Rachel Roy

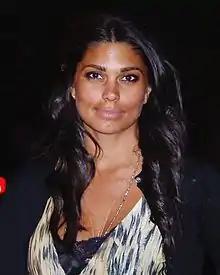
Roy in 2012

Roy was born in San Bernardino County, California, and raised in Seaside, California, as a member of the Seventh-day Adventist Church. She graduated from Seaside High School. Her brother Rajendra Roy is the chief film curator of the Museum of Modern Art in New York. Roy's mother is Dutch and her father is Bengali Indian. Roy attended Columbia Union College (now called Washington Adventist University) in Takoma Park, Maryland and left to move to New York City where she worked as a wardrobe stylist and interned at the fashion label Rocawear.